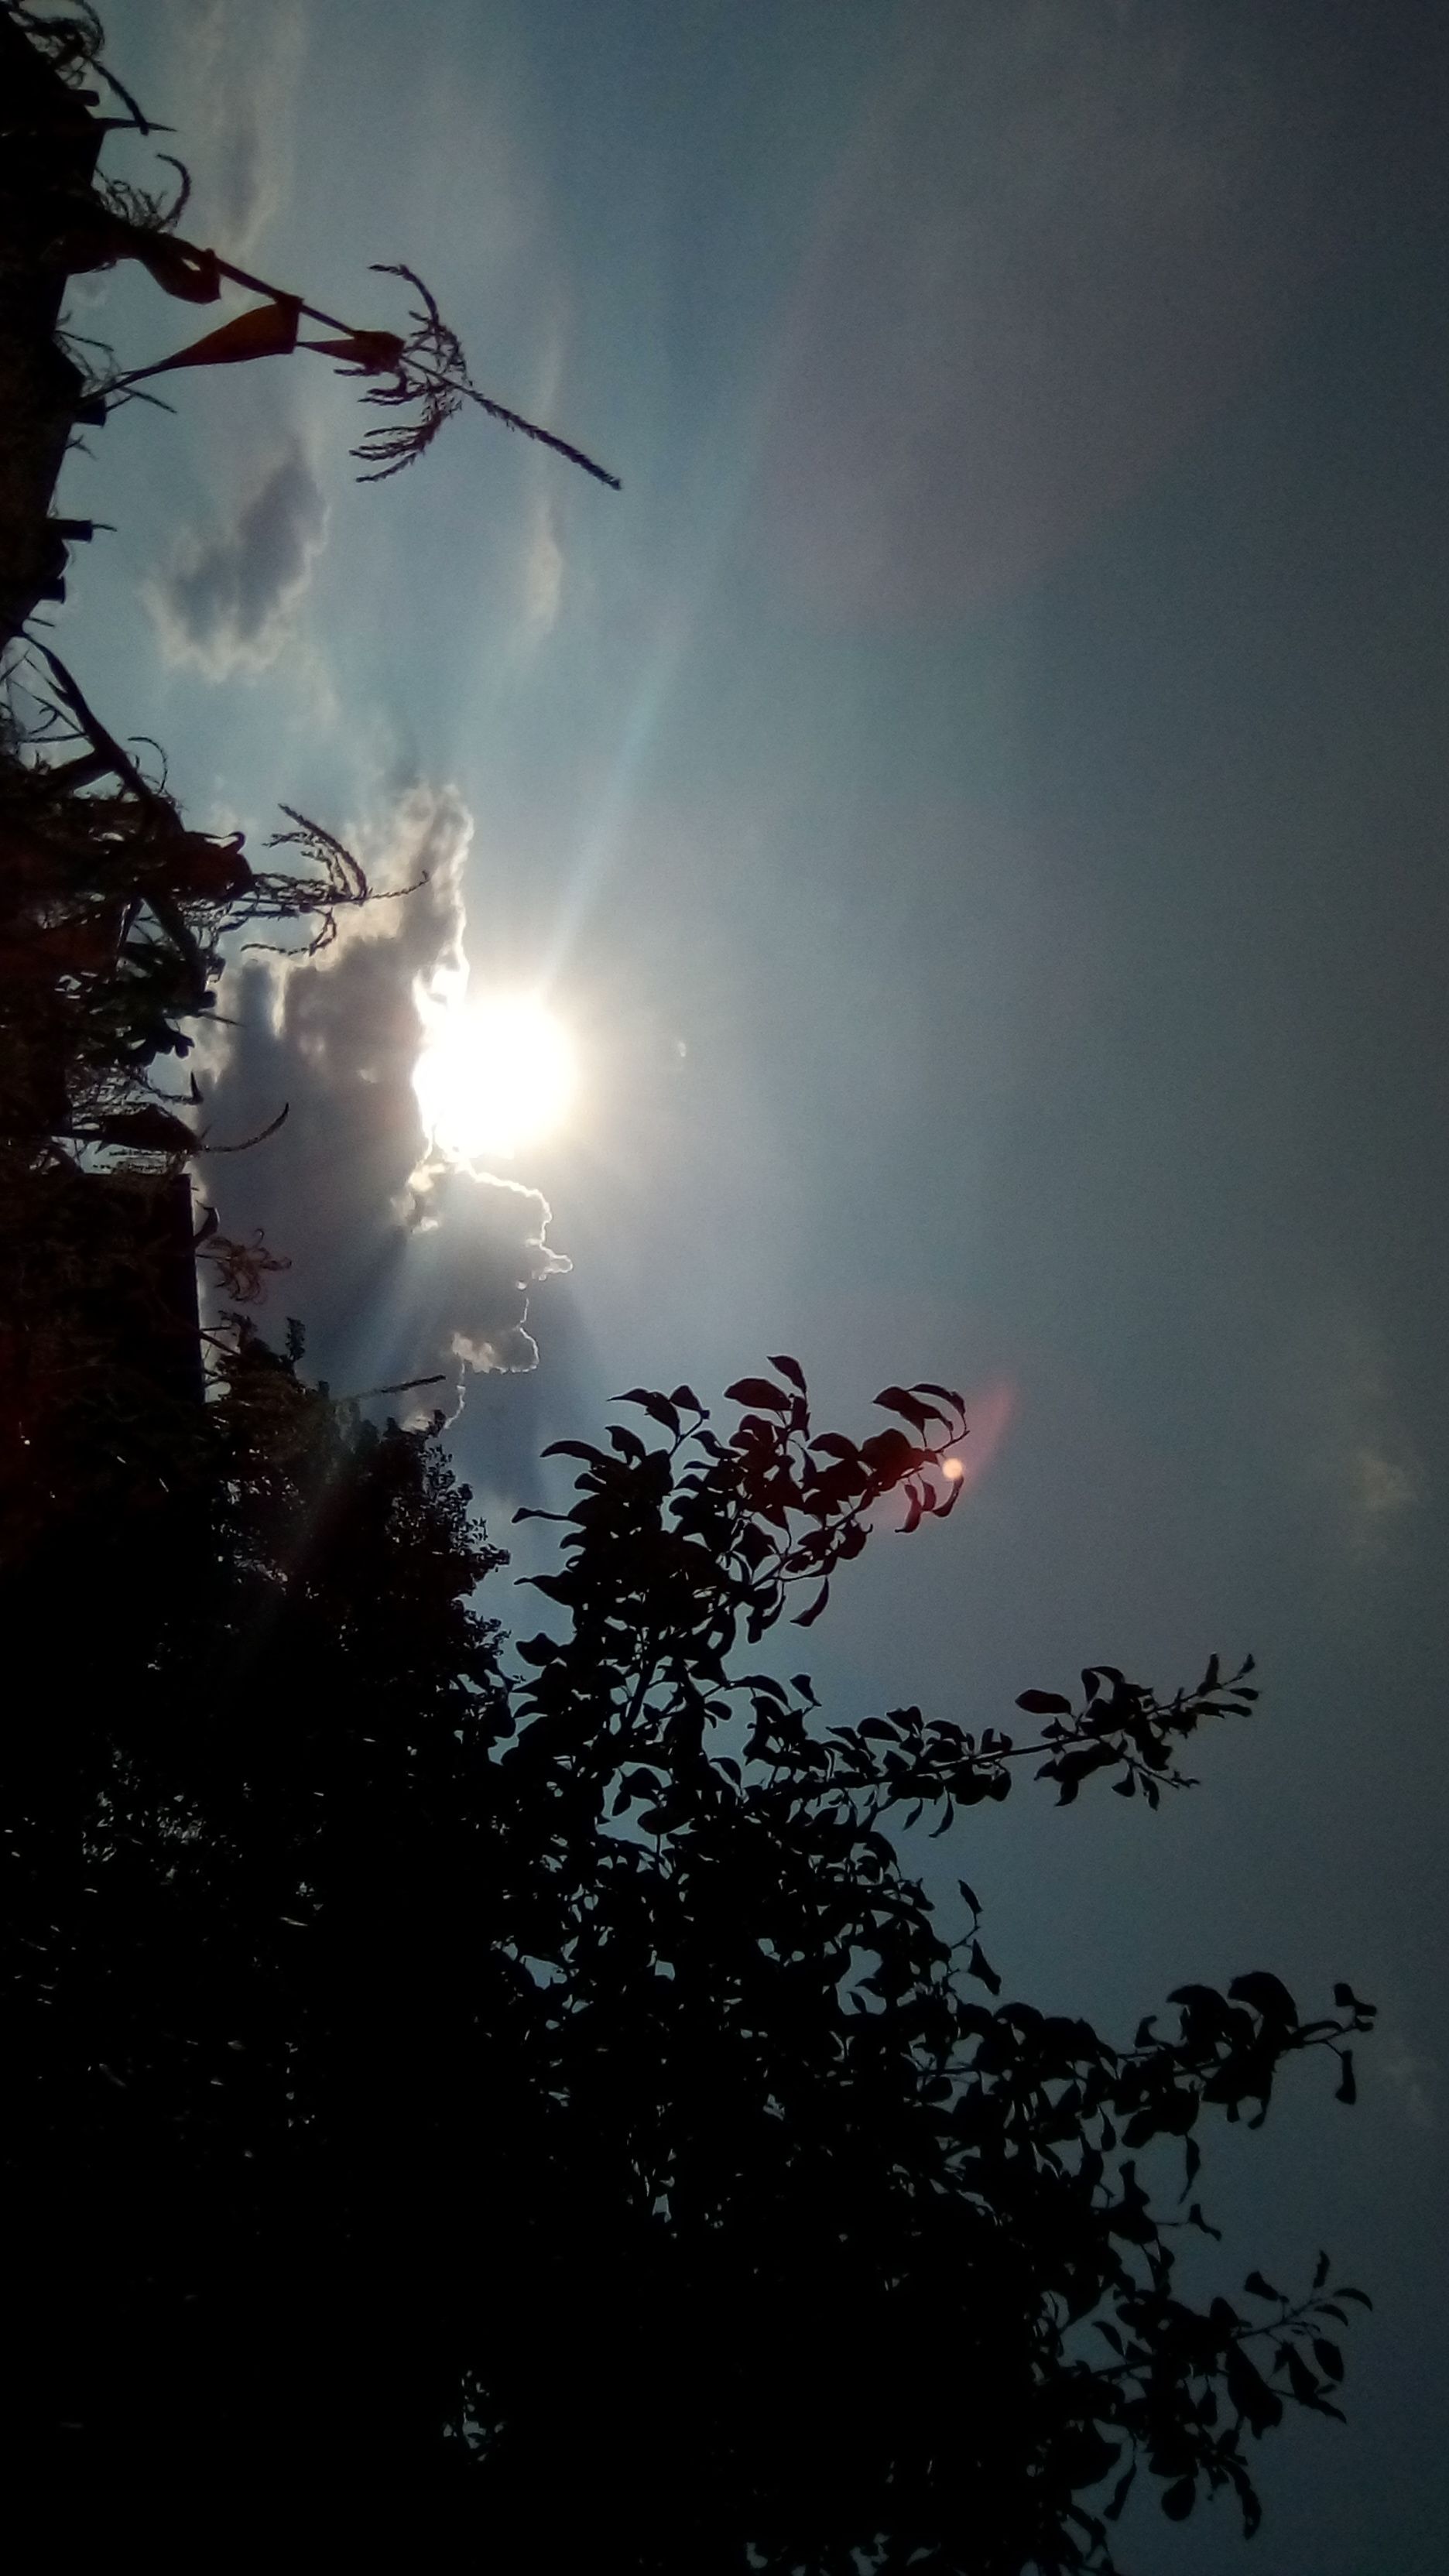
sunset, sky, cloud, atmosphere, tree, darkness, sun, sunlight, meteorological phenomenon, branch, water, evening, computer wallpaper